Alain Robert

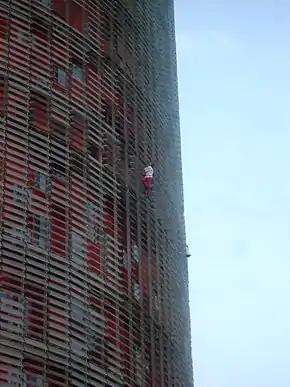
Robert climbing Torre Agbar in Barcelona, 2007

In a 2005 interview, Robert said that he has fallen seven times in his life. The worst was his fall in September 1982.